Tiakur

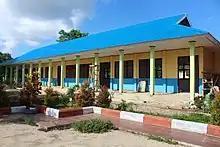
A school building under construction in Tiakur

According to Statistics Indonesia, in 2022, the town has 11 education institutions, ranging from kindergartens to tertiary education. Tiakur has one of three campuses of the University of Pattimura.